Battle of Verona (1805)

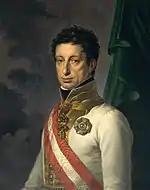
Archduke Charles

The original plan put 120,000 troops in Italy, 70,000 in Germany, 25,000 in the Tyrol, and 20,000 for internal security. Mayer's revision reduced the force in Italy to 90,000, with 30,000 on the march for Germany.